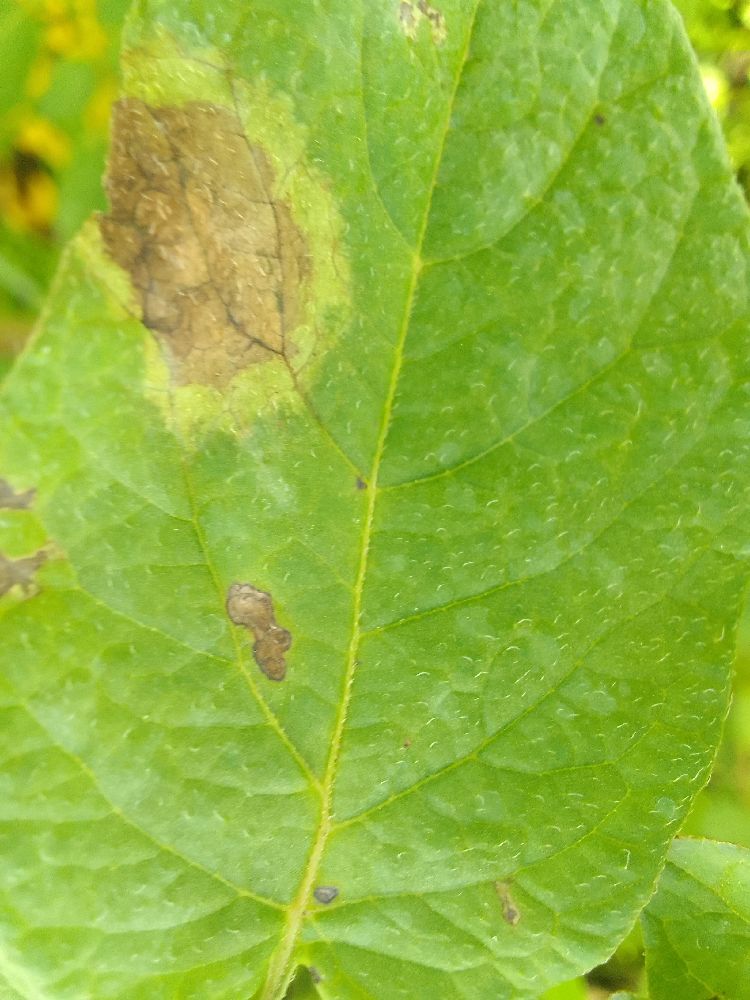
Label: Late blight